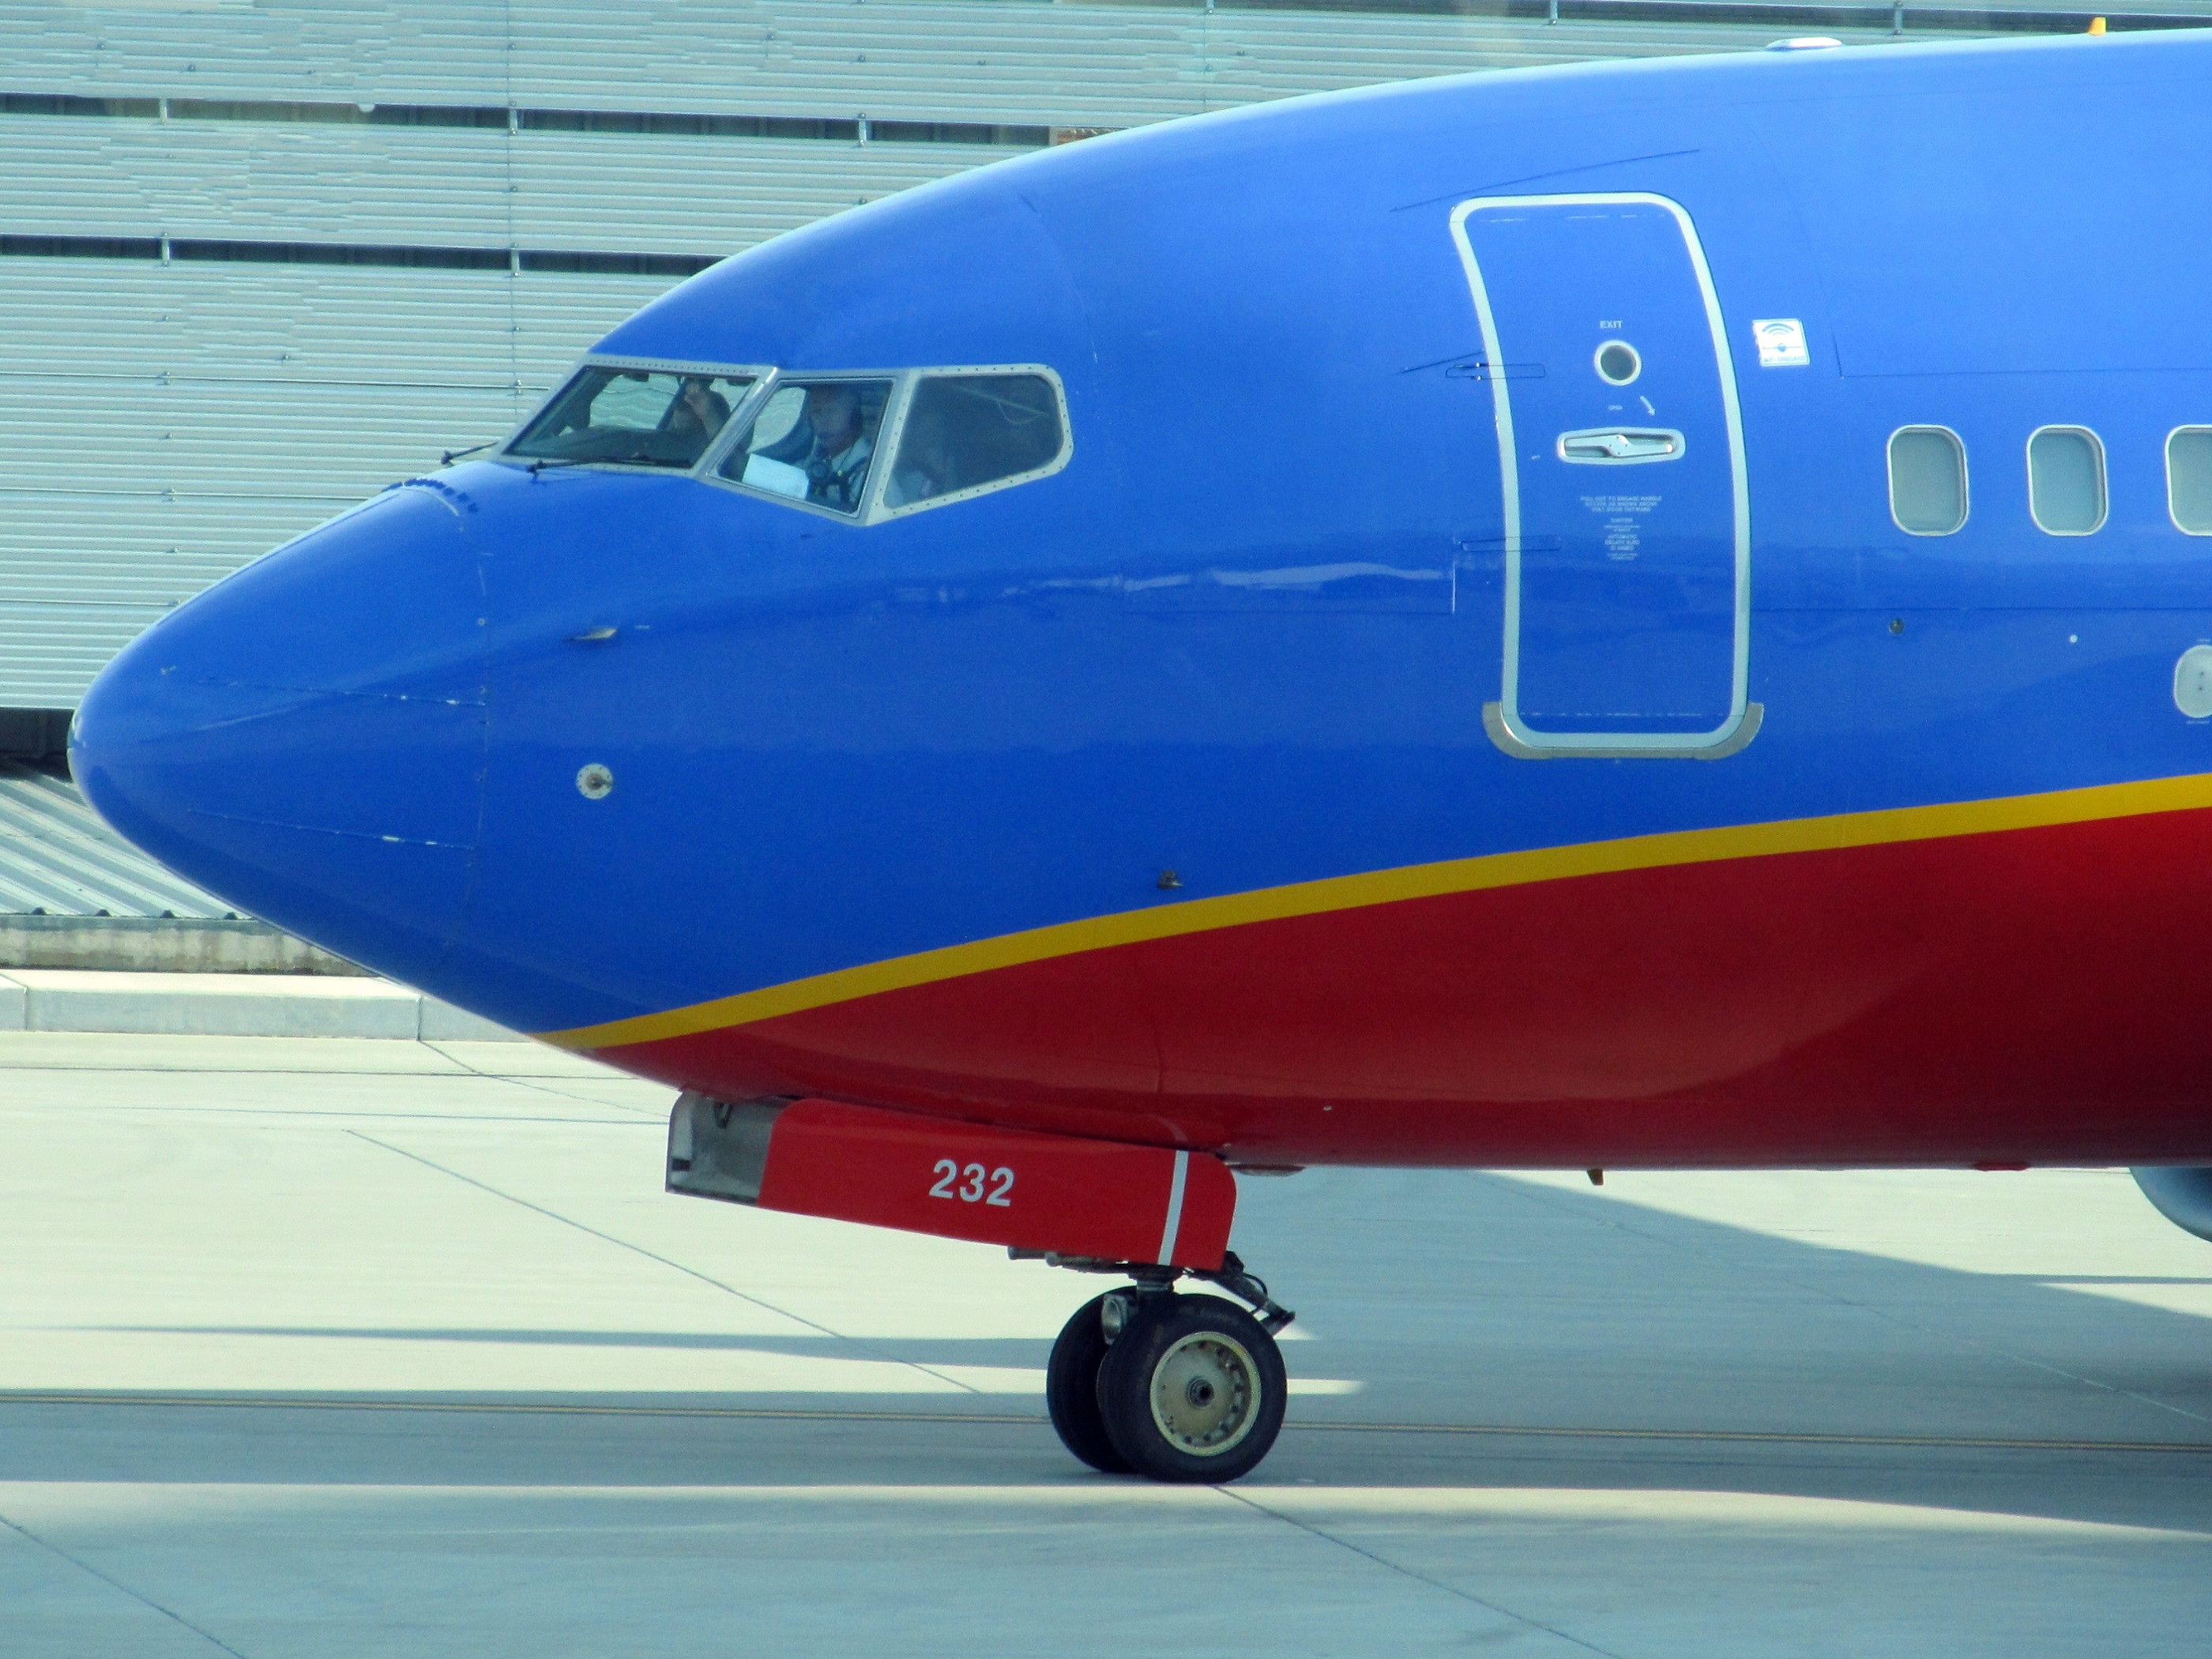
wing, flying, fly, airport, airplane, plane, aircraft, jet, transportation, vehicle, airline, aviation, flight, nose, departure, terminal, airliner, boeing, light aircraft, jet aircraft, operations, air travel, boeing 737, atmosphere of earth, narrow body aircraft, aerospace engineering, aircraft engine, propeller driven aircraft